Titaÿna

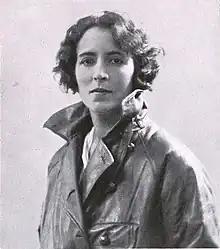
Photographs by Henri Manuel (1935)

Titaÿna (real name Élisabeth Sauvy, 22 November 1897 — 16 October 1966) was a French journalist and writer. She is considered one of the most significant female reporters in the first half of the 20th century.